Battle of Arnhem

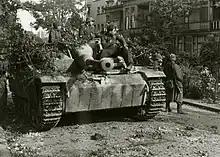
A German StuG III assault gun at Arnhem.

The afternoon's supply drop went little better than the previous day's. Although a message had reached Britain to arrange a new dropping zone near the Hotel Hartenstein, some aircraft flew to LZ 'Z' where their supplies fell into German hands. At Oosterbeek, the Germans had used British marker panels and flares to attract the aircraft to their positions and the aircraft were unable to distinguish the exact dropping zones. Ten of the 164 aircraft involved were shot down around Arnhem and only 13 per cent of the supplies reached British hands.